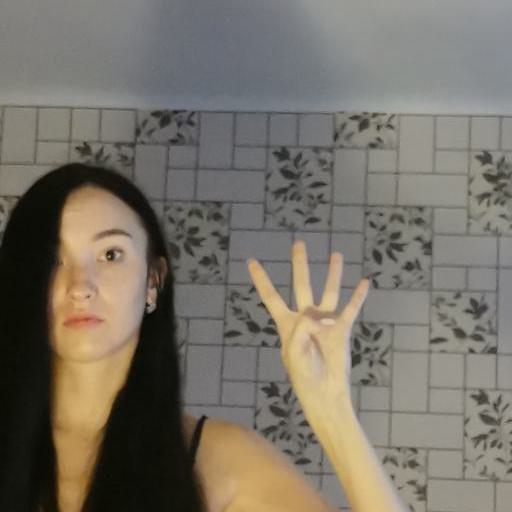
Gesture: four